Hurricane Diana (1984)

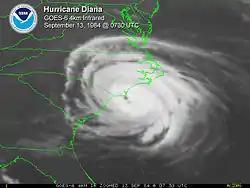
Hurricane Diana just before landfall on September 13

Soon after advisories were initiated, gale warnings were issued between Cape Canaveral, Florida and Virginia Beach, Virginia during the afternoon of September 8. During the morning of September 9, gale warnings were lowered south of St. Augustine, Florida. As Diana strengthened into a hurricane, hurricane watches and gale warnings were raised between St. Augustine and Oregon Inlet, North Carolina. By the morning of September 10, gale warnings were upgraded to hurricane warnings between Brunswick, Georgia and Oregon Inlet. All warnings and watches south of Brunswick were dropped at that time. By the morning of September 11, hurricane warnings were lowered south of Savannah, Georgia. That afternoon, all warnings were lowered south of Cape Romain, South Carolina.